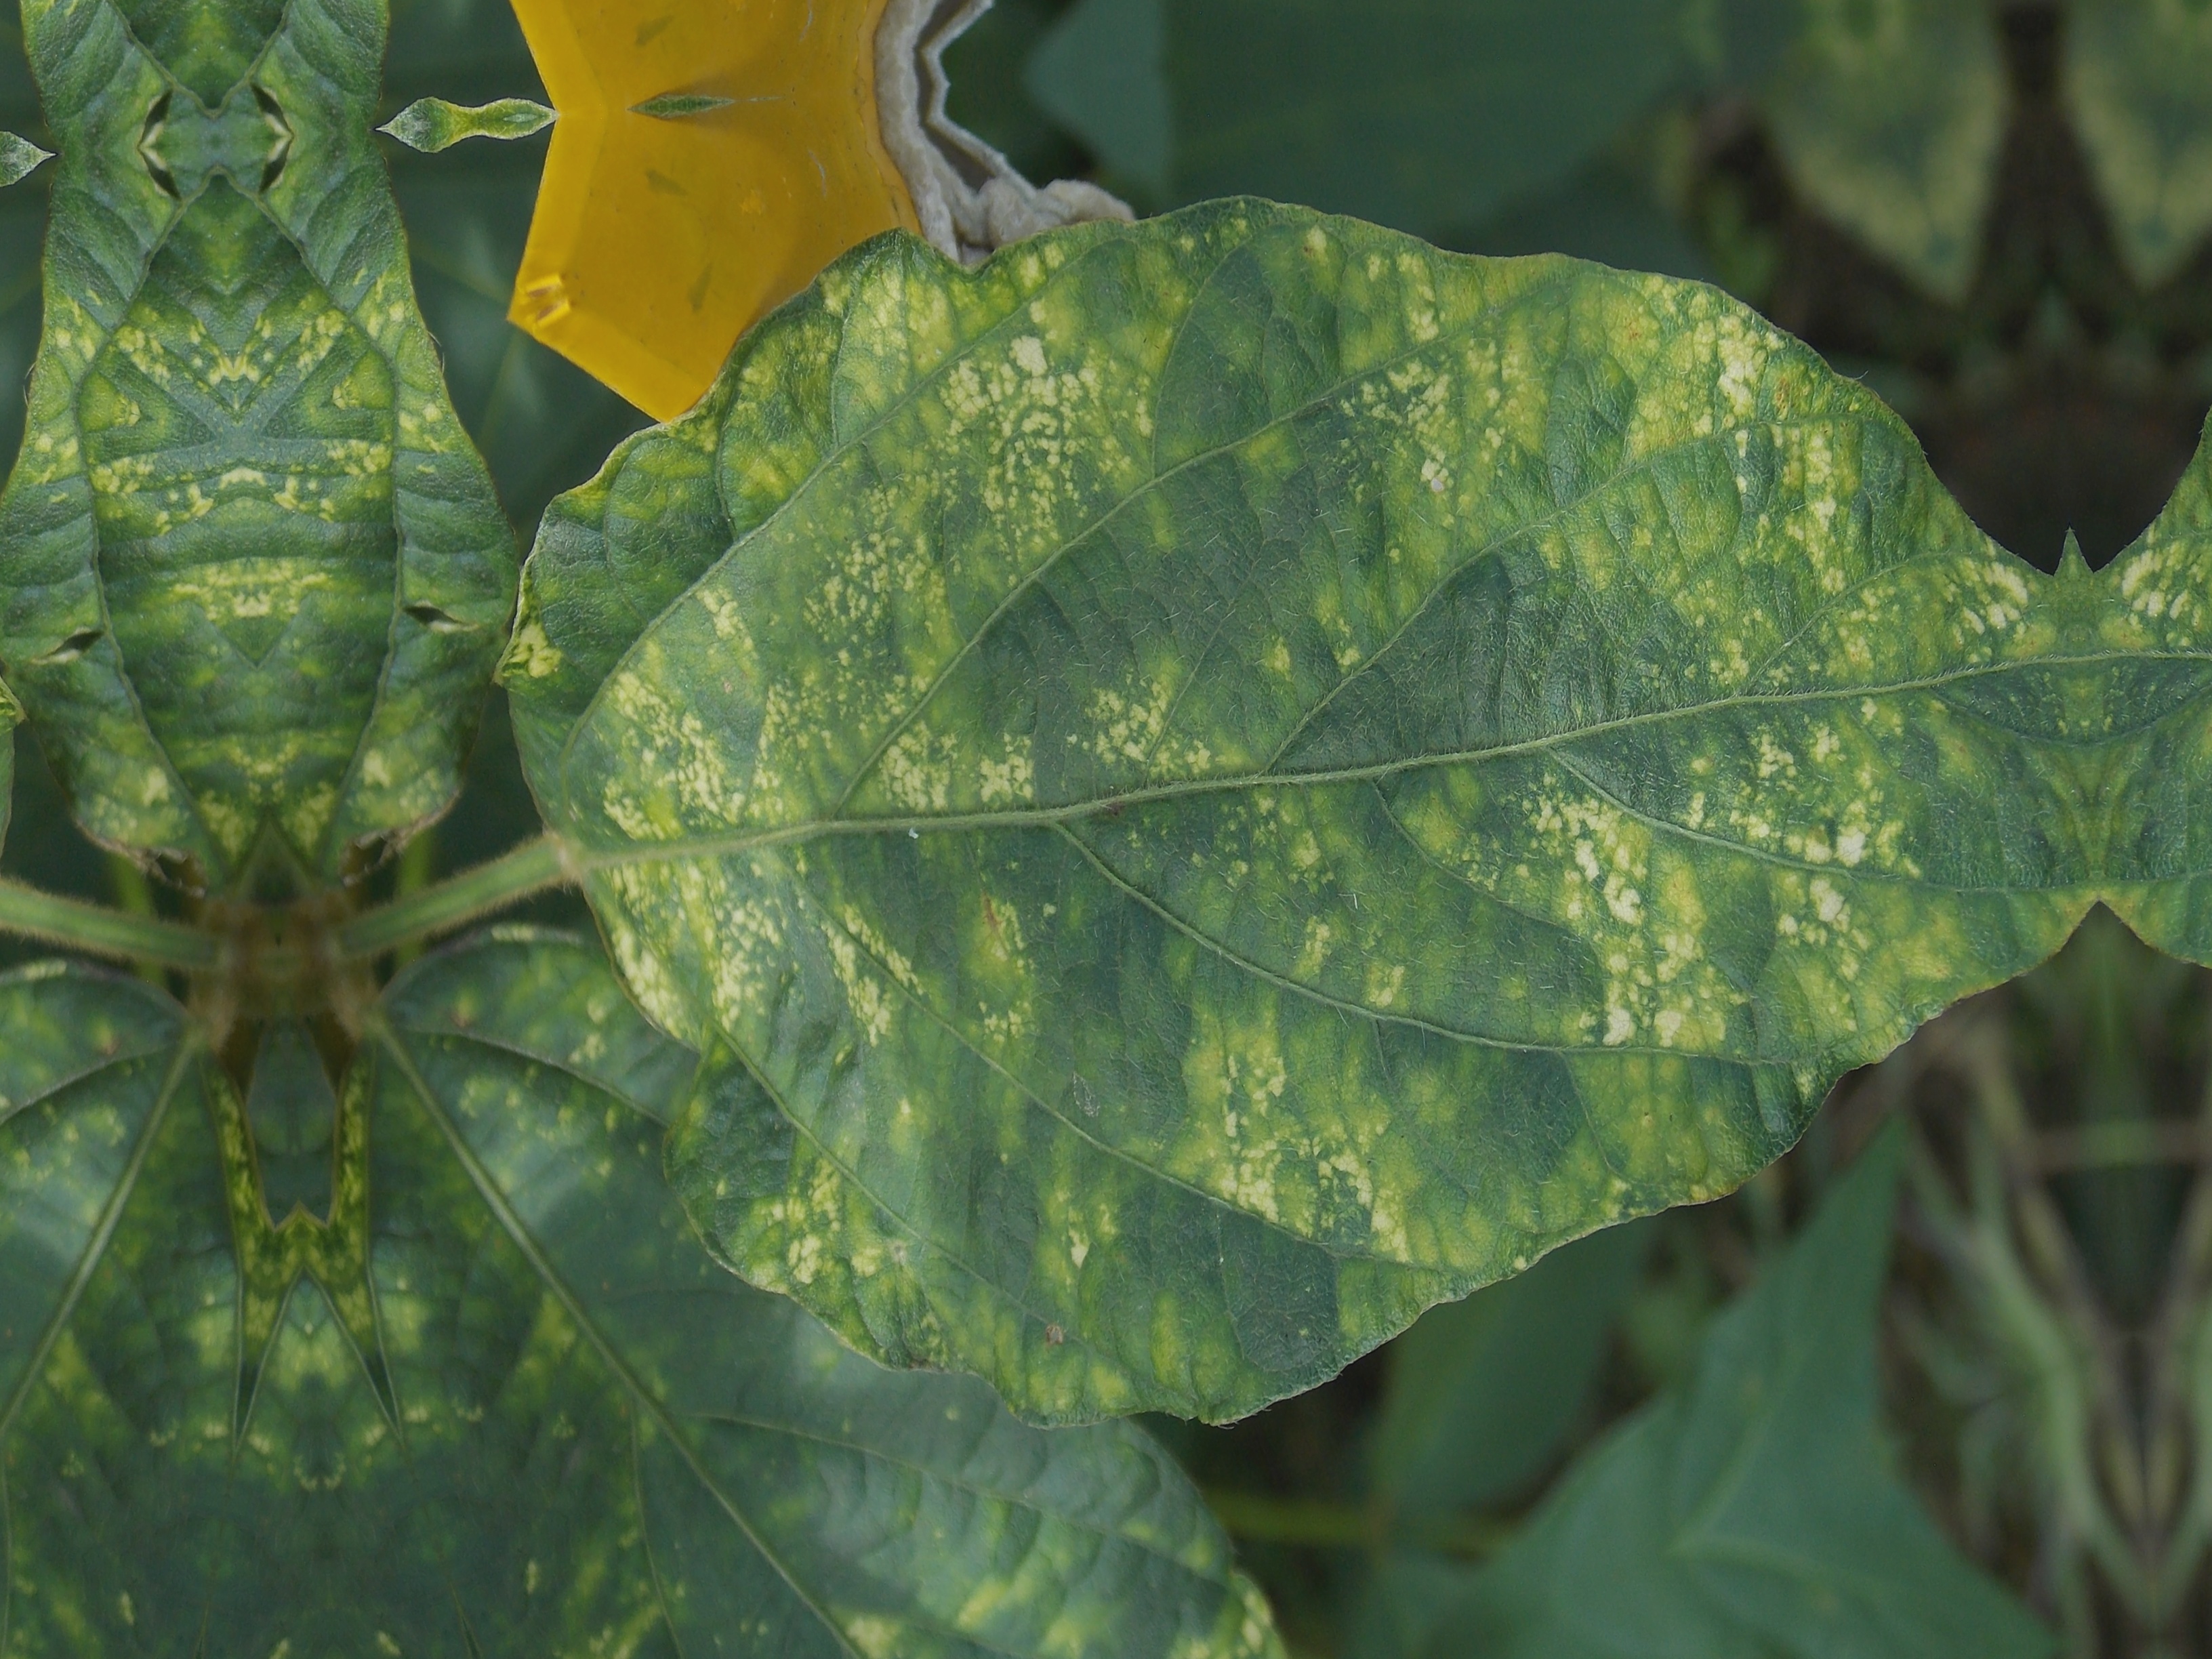
Label: Disease